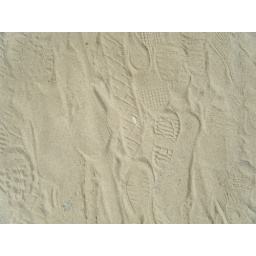
shoe prints in sand